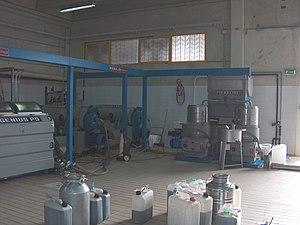
L’olivier est un arbre fruitier qui produit les olives, un fruit consommé sous diverses formes et dont on extrait une des principales huiles alimentaires, l'huile d'olive. C'est la variété, domestiquée depuis plusieurs millénaires et cultivée principalement dans les régions de climat méditerranéen, de l'une des sous-espèces de Olea europaea, une espèce d'arbres et d'arbustes de la famille des Oléacées.
L’extraction de l'huile d'olive est le processus industriel, réalisé dans un moulin à huile, dont l'objet est d'extraire l'huile des drupes de l'olivier. Ce processus comprend deux étapes fondamentales : la préparation de la pulpe suivie de la séparation de la fraction huileuse des autres composants solides et liquides.